Cheputarai

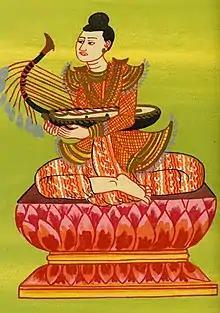
Minye Aungdin, one of the 37 Nat of Burma

Thus, he is known as Cheputarai, son of King Chekuttra, and is widely recognized through studies of the Chiang Mai Chronicle or later sources that cite it, such as the Yonok Chronicle.